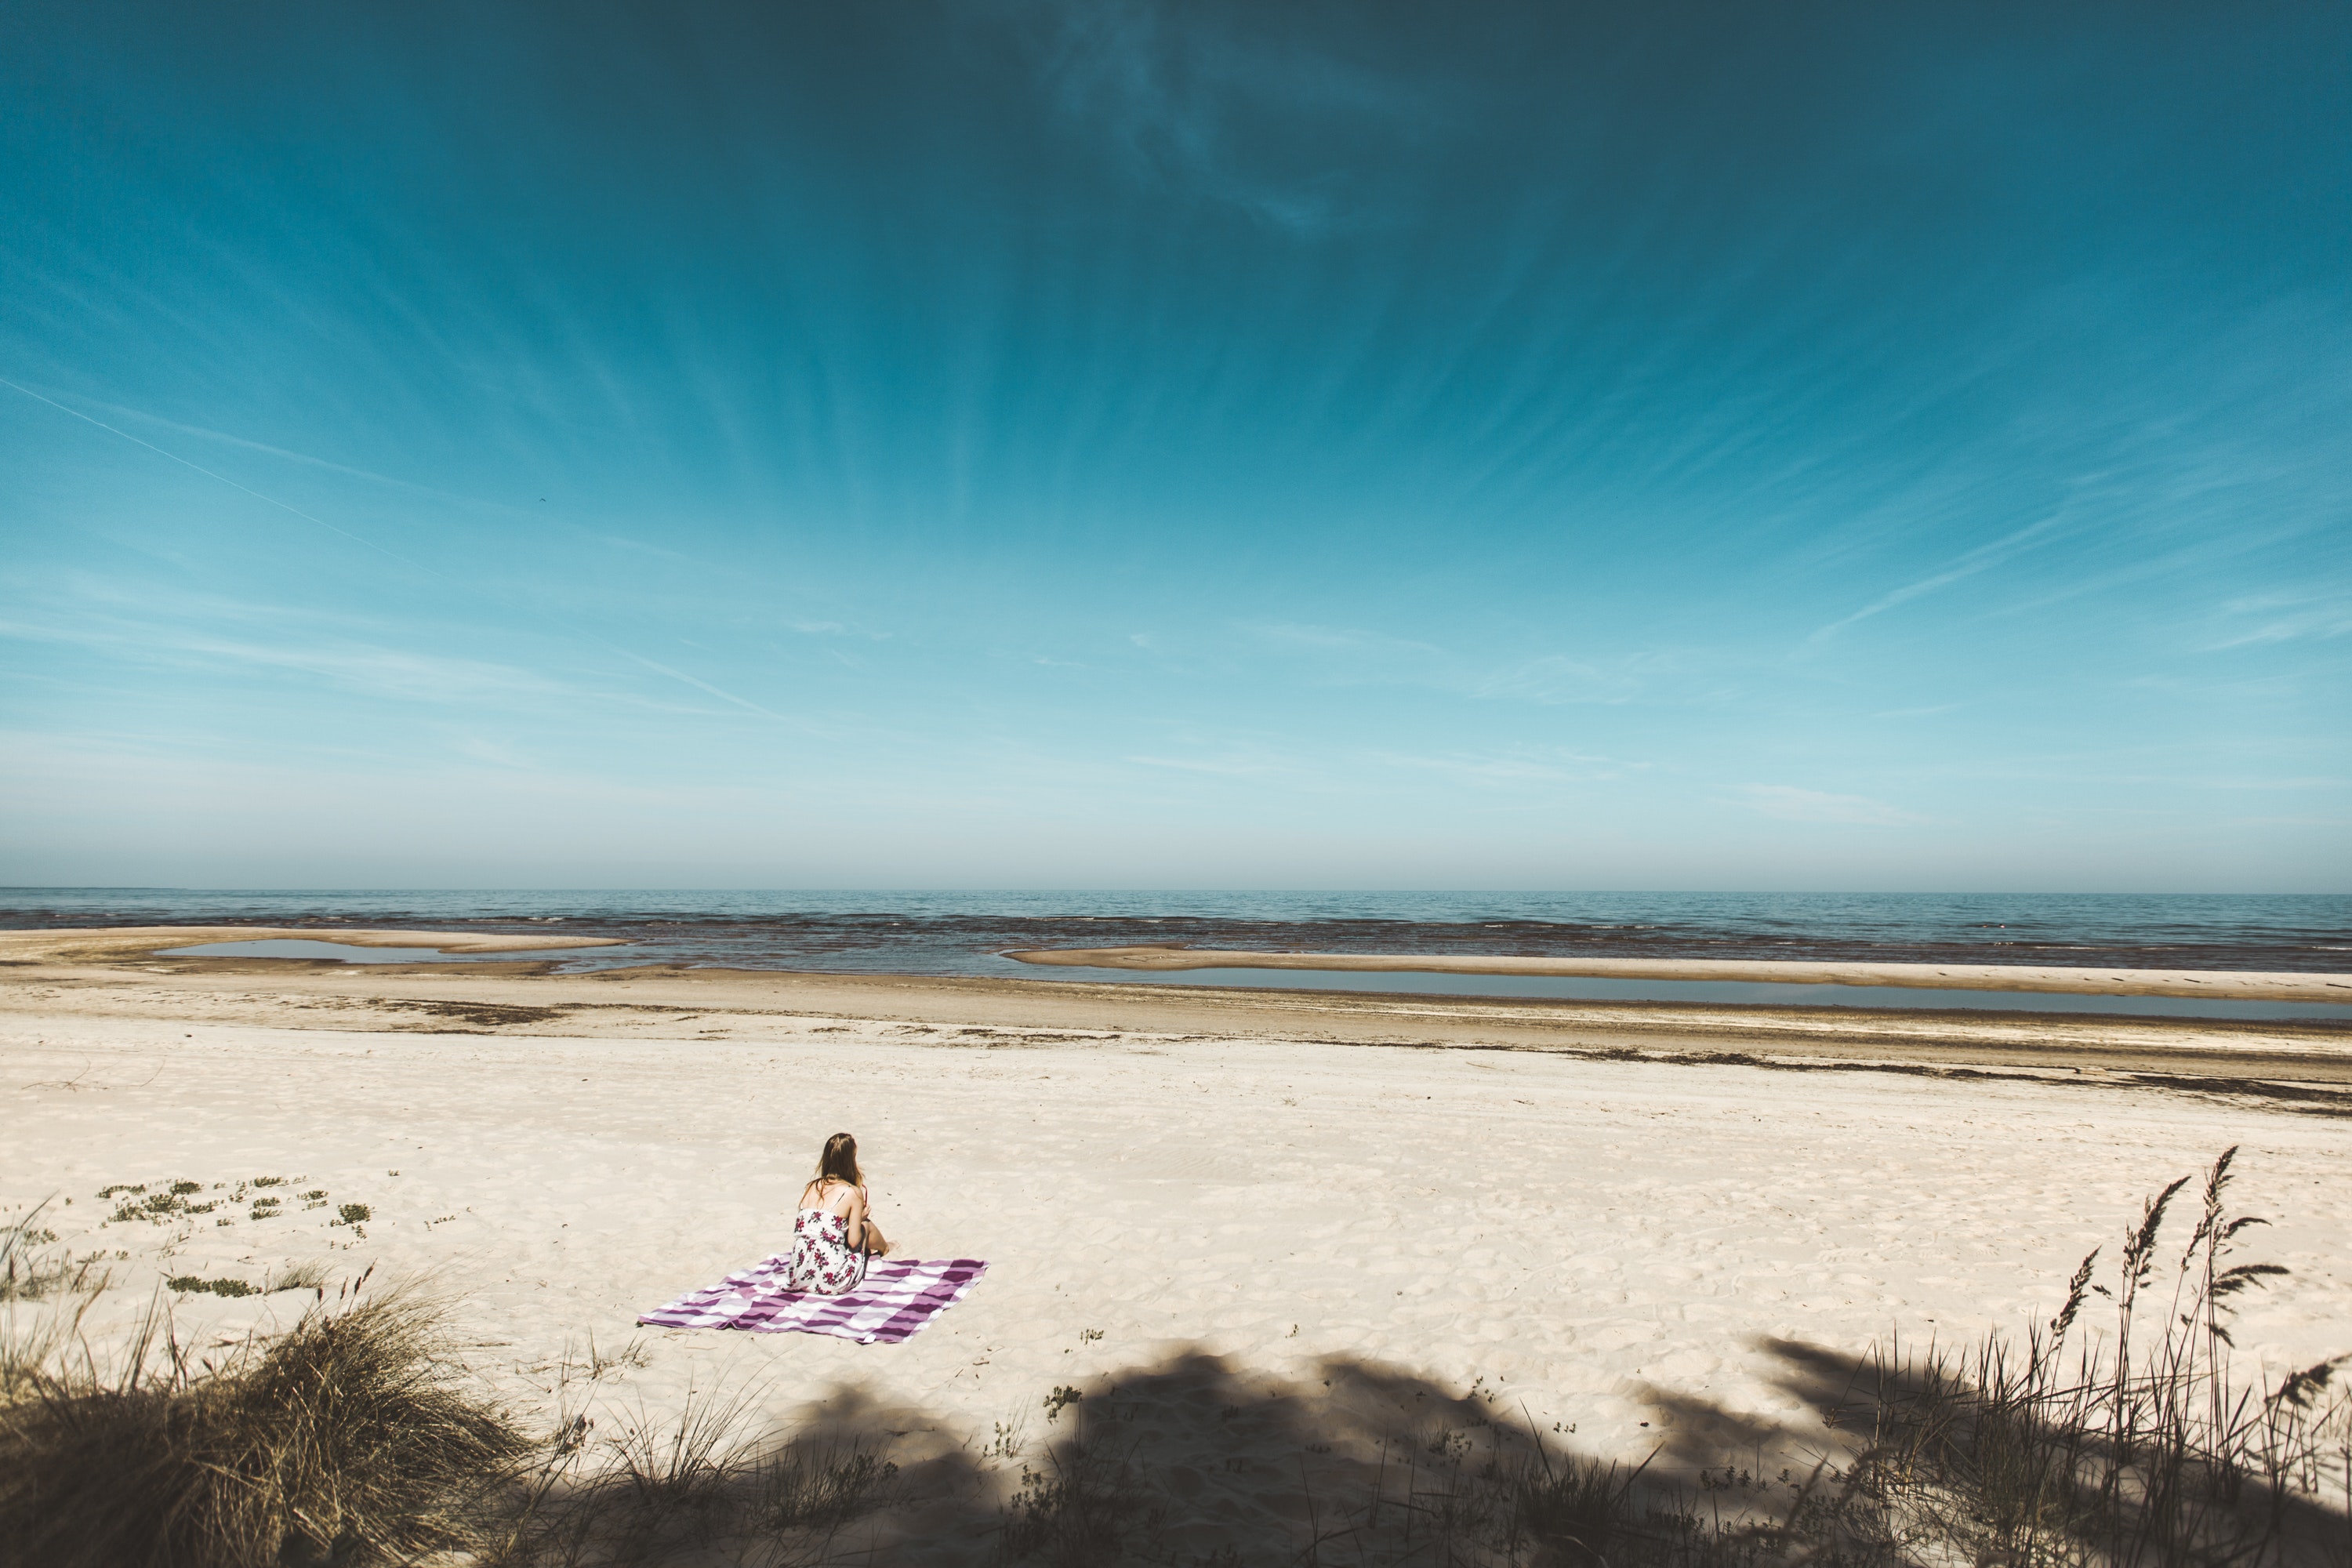
sky, beach, sand, sea, ocean, horizon, cloud, summer, shore, wave, vacation, coast, landscape, calm, photography, wind wave, coastal and oceanic landforms, tourism, leisure, surfboard, plain